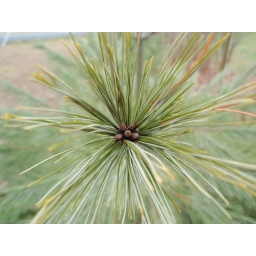
This is just a branch of a small pine tree in my yard.